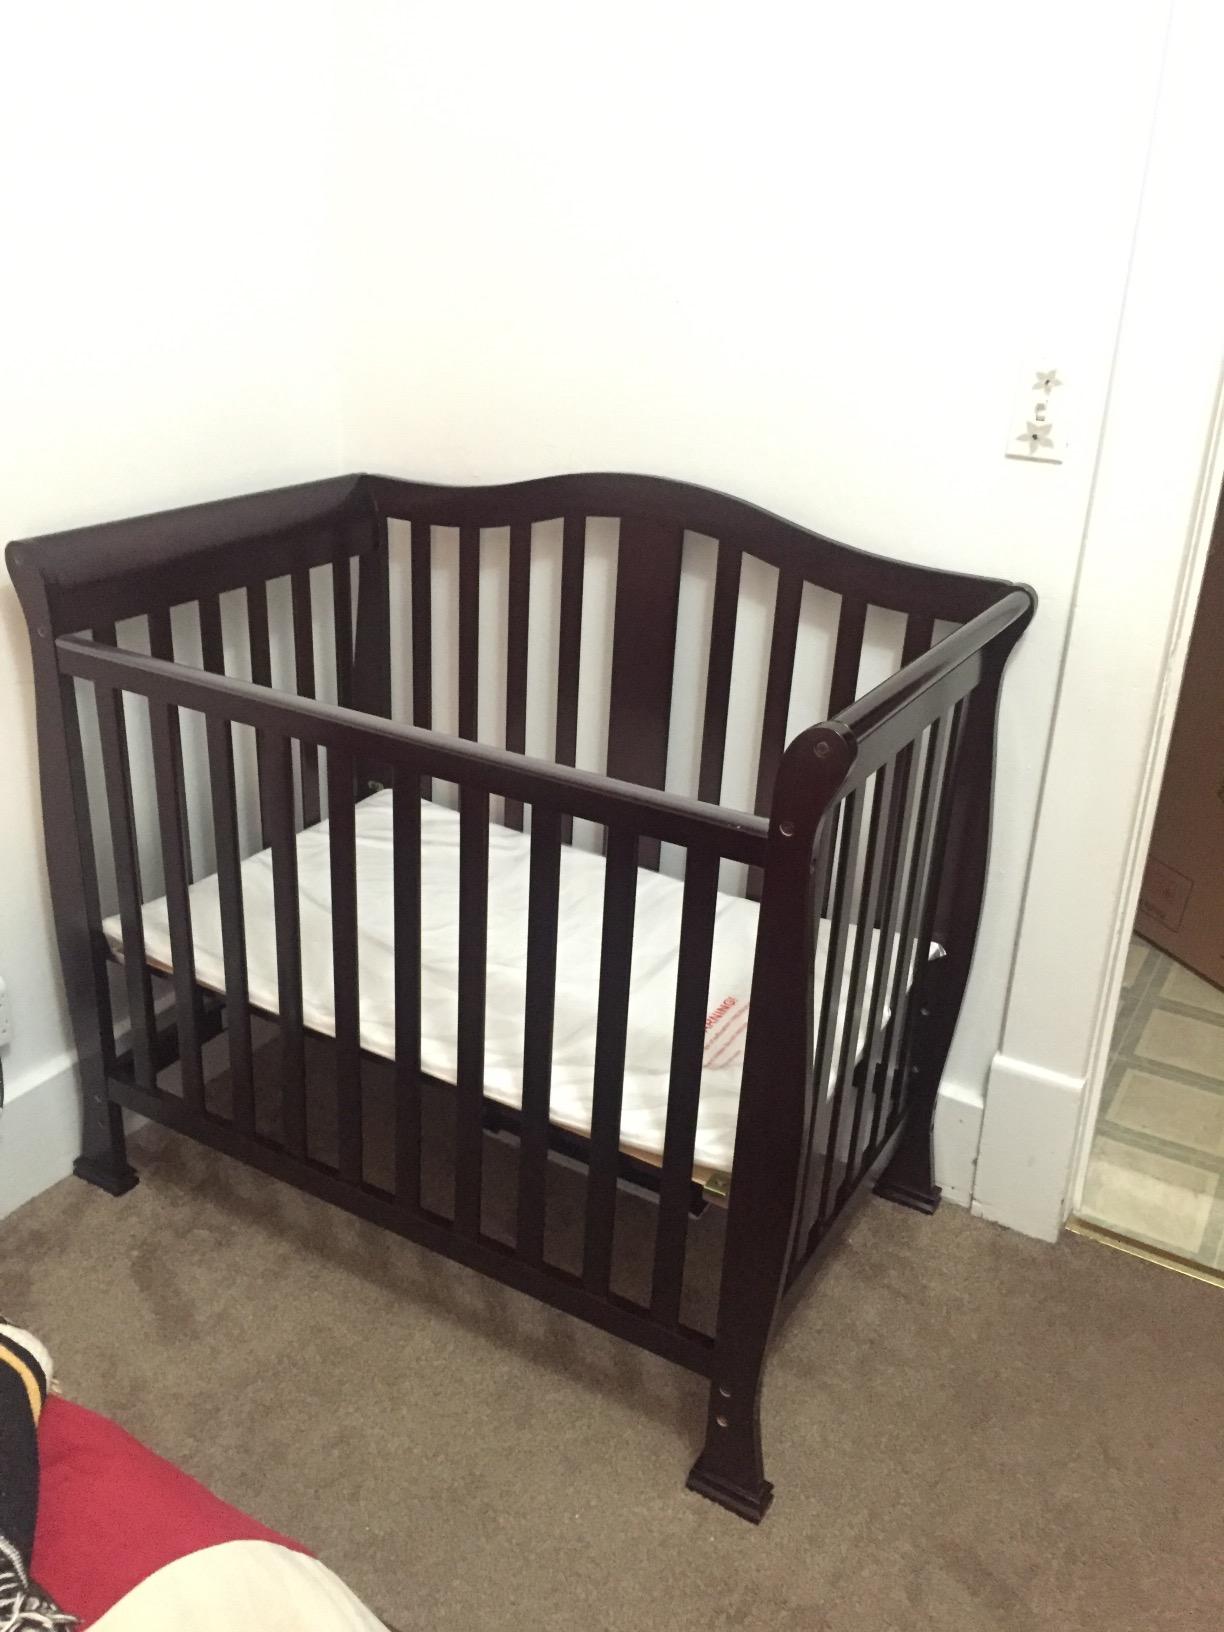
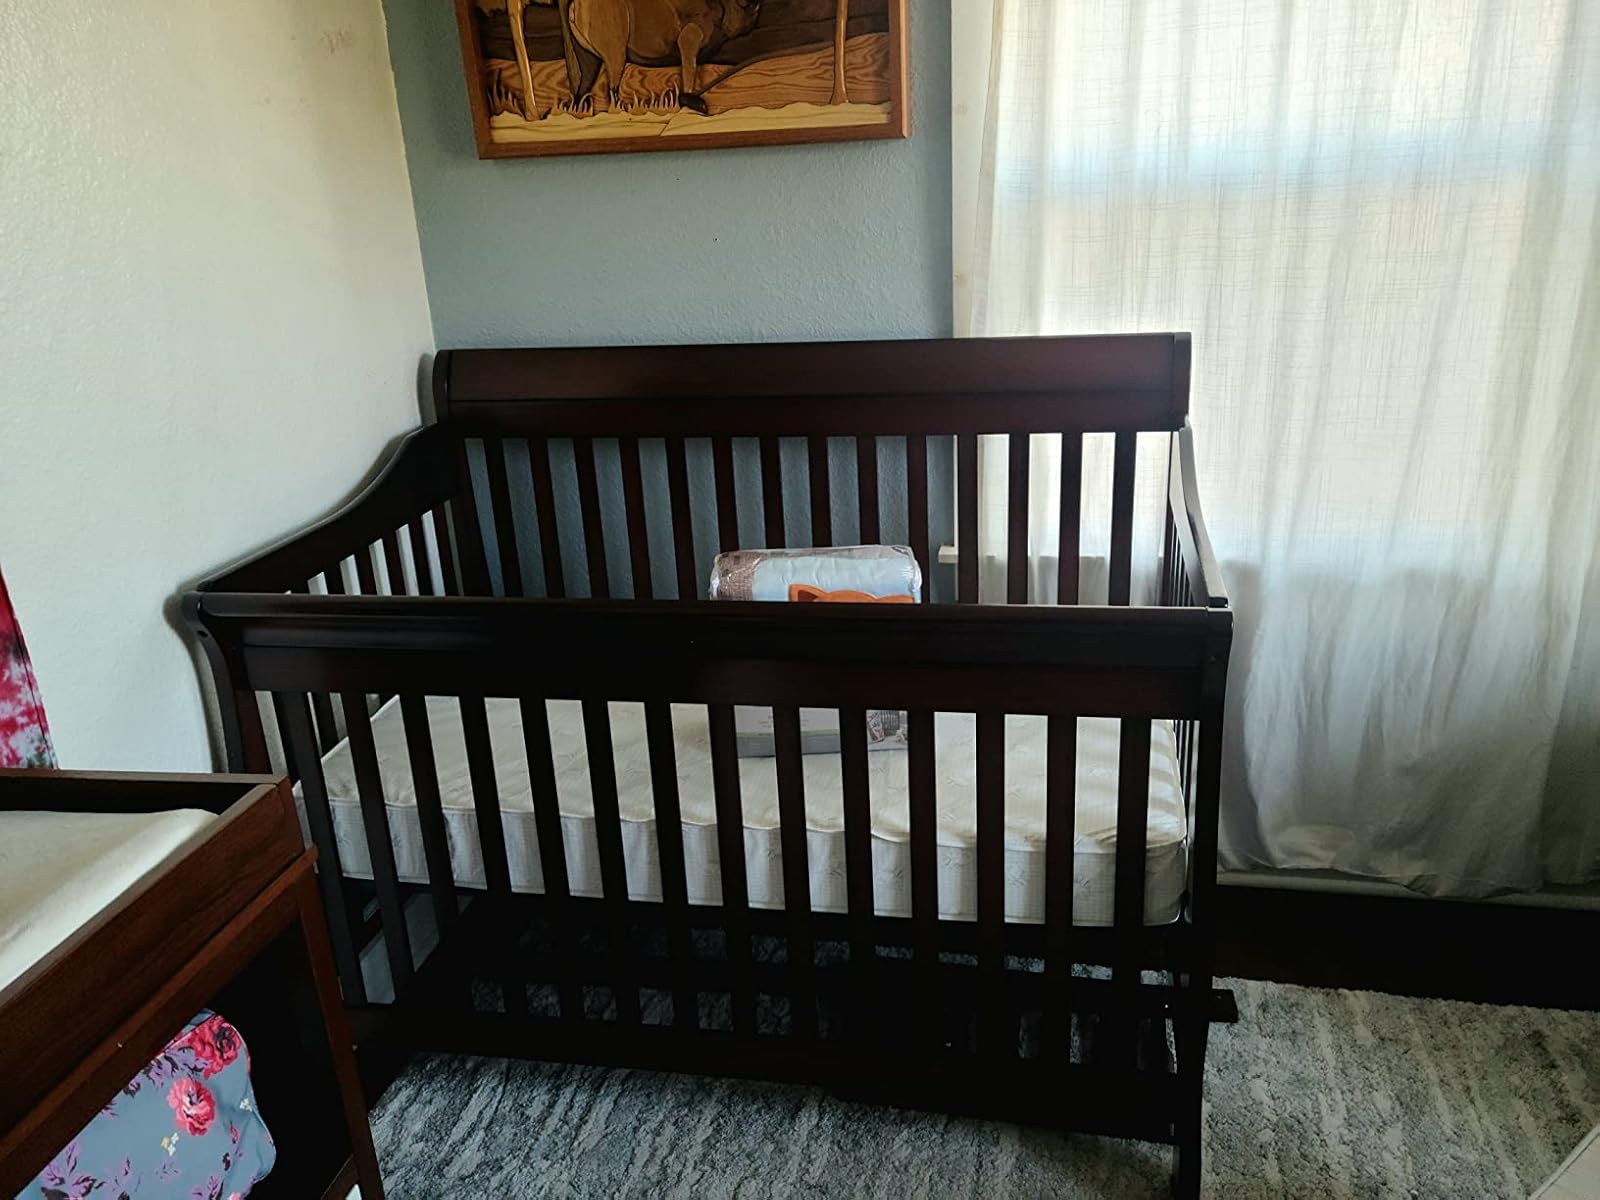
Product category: products_crib
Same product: no